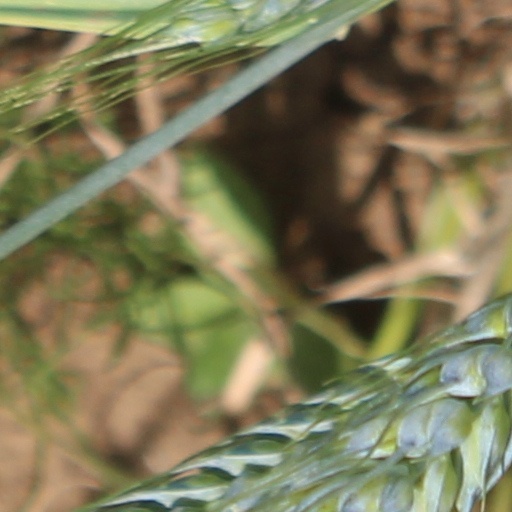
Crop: wheat